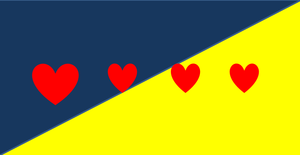
Cet article présente une liste des principales villes d'Équateur jusqu'en 2012.
Pangua est un canton d'Équateur situé dans la province de Cotopaxi.